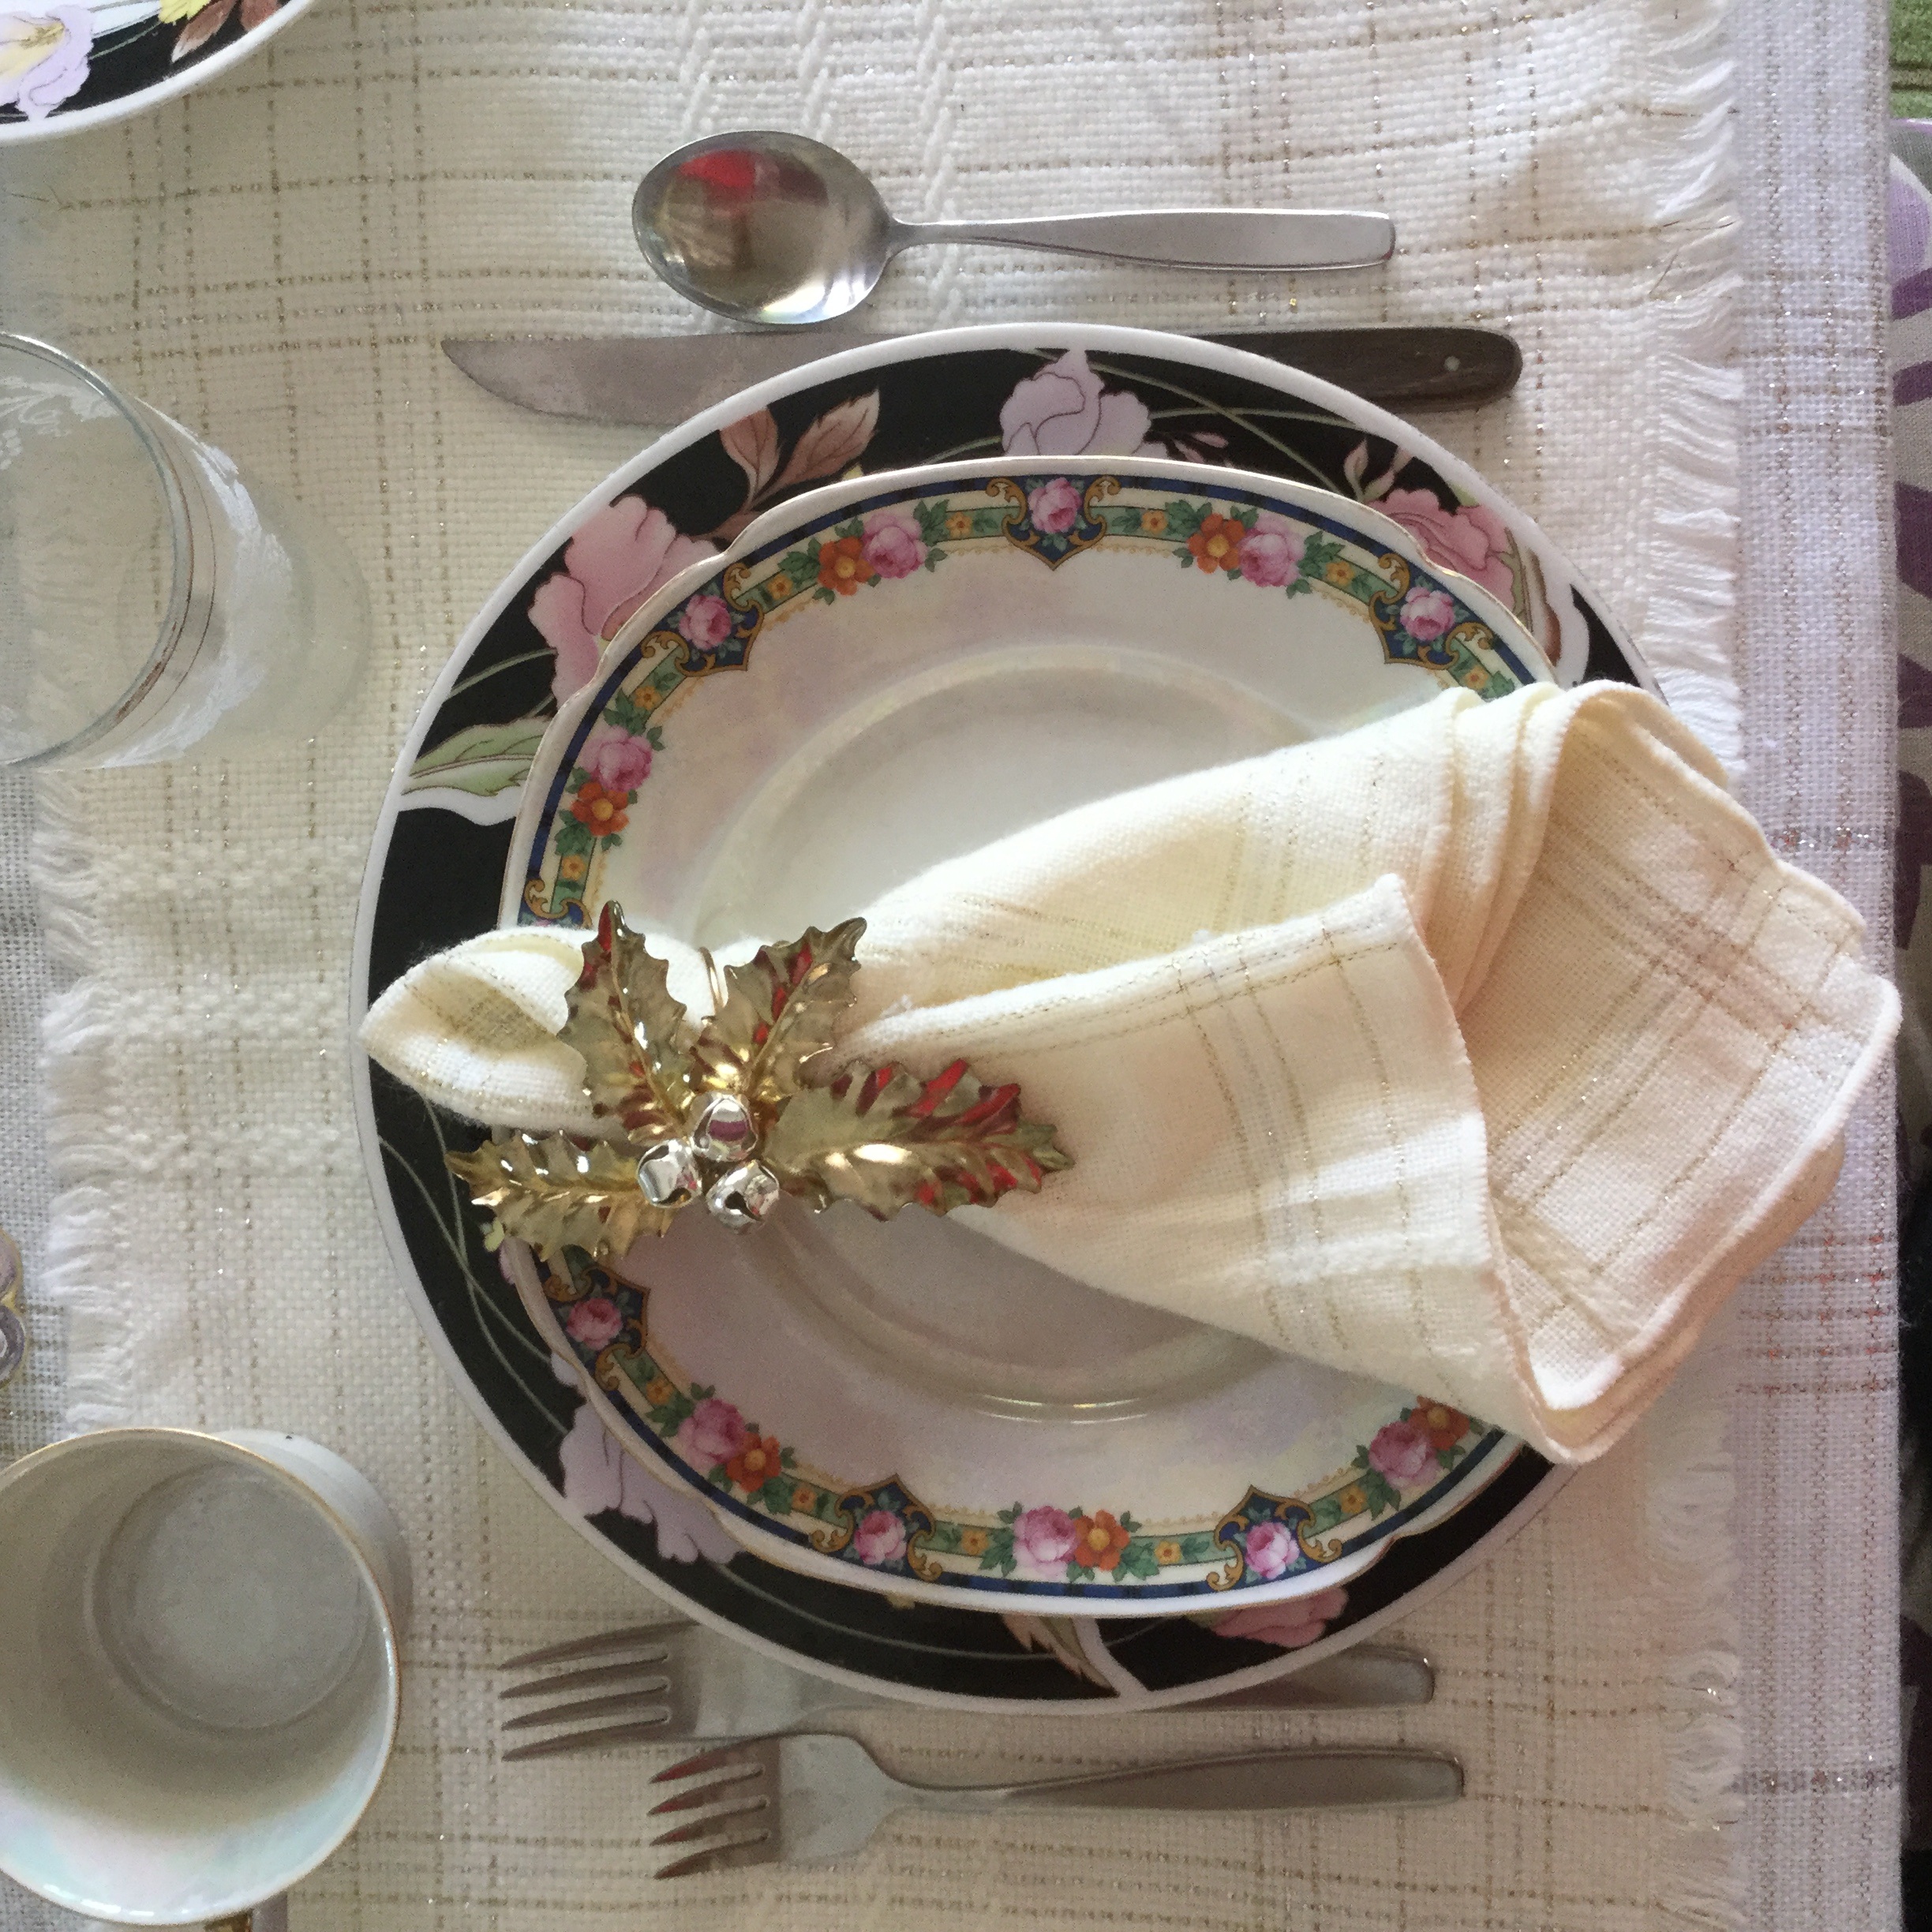
christmas, circle, christmas decoration, holly, art, place, dinner, china, setting, napkin ring, dishware